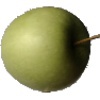
Label: Apple Granny Smith 1